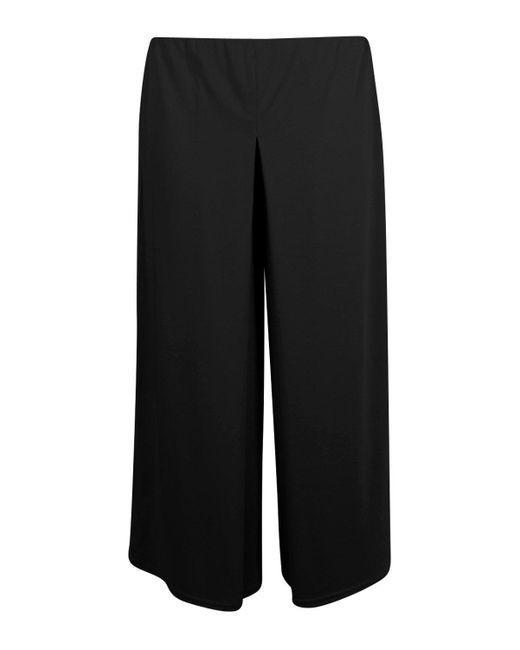
schwarze fließende Caprihose, weiches Material